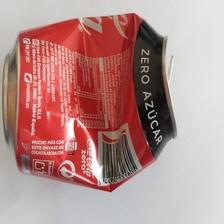
Label: cans